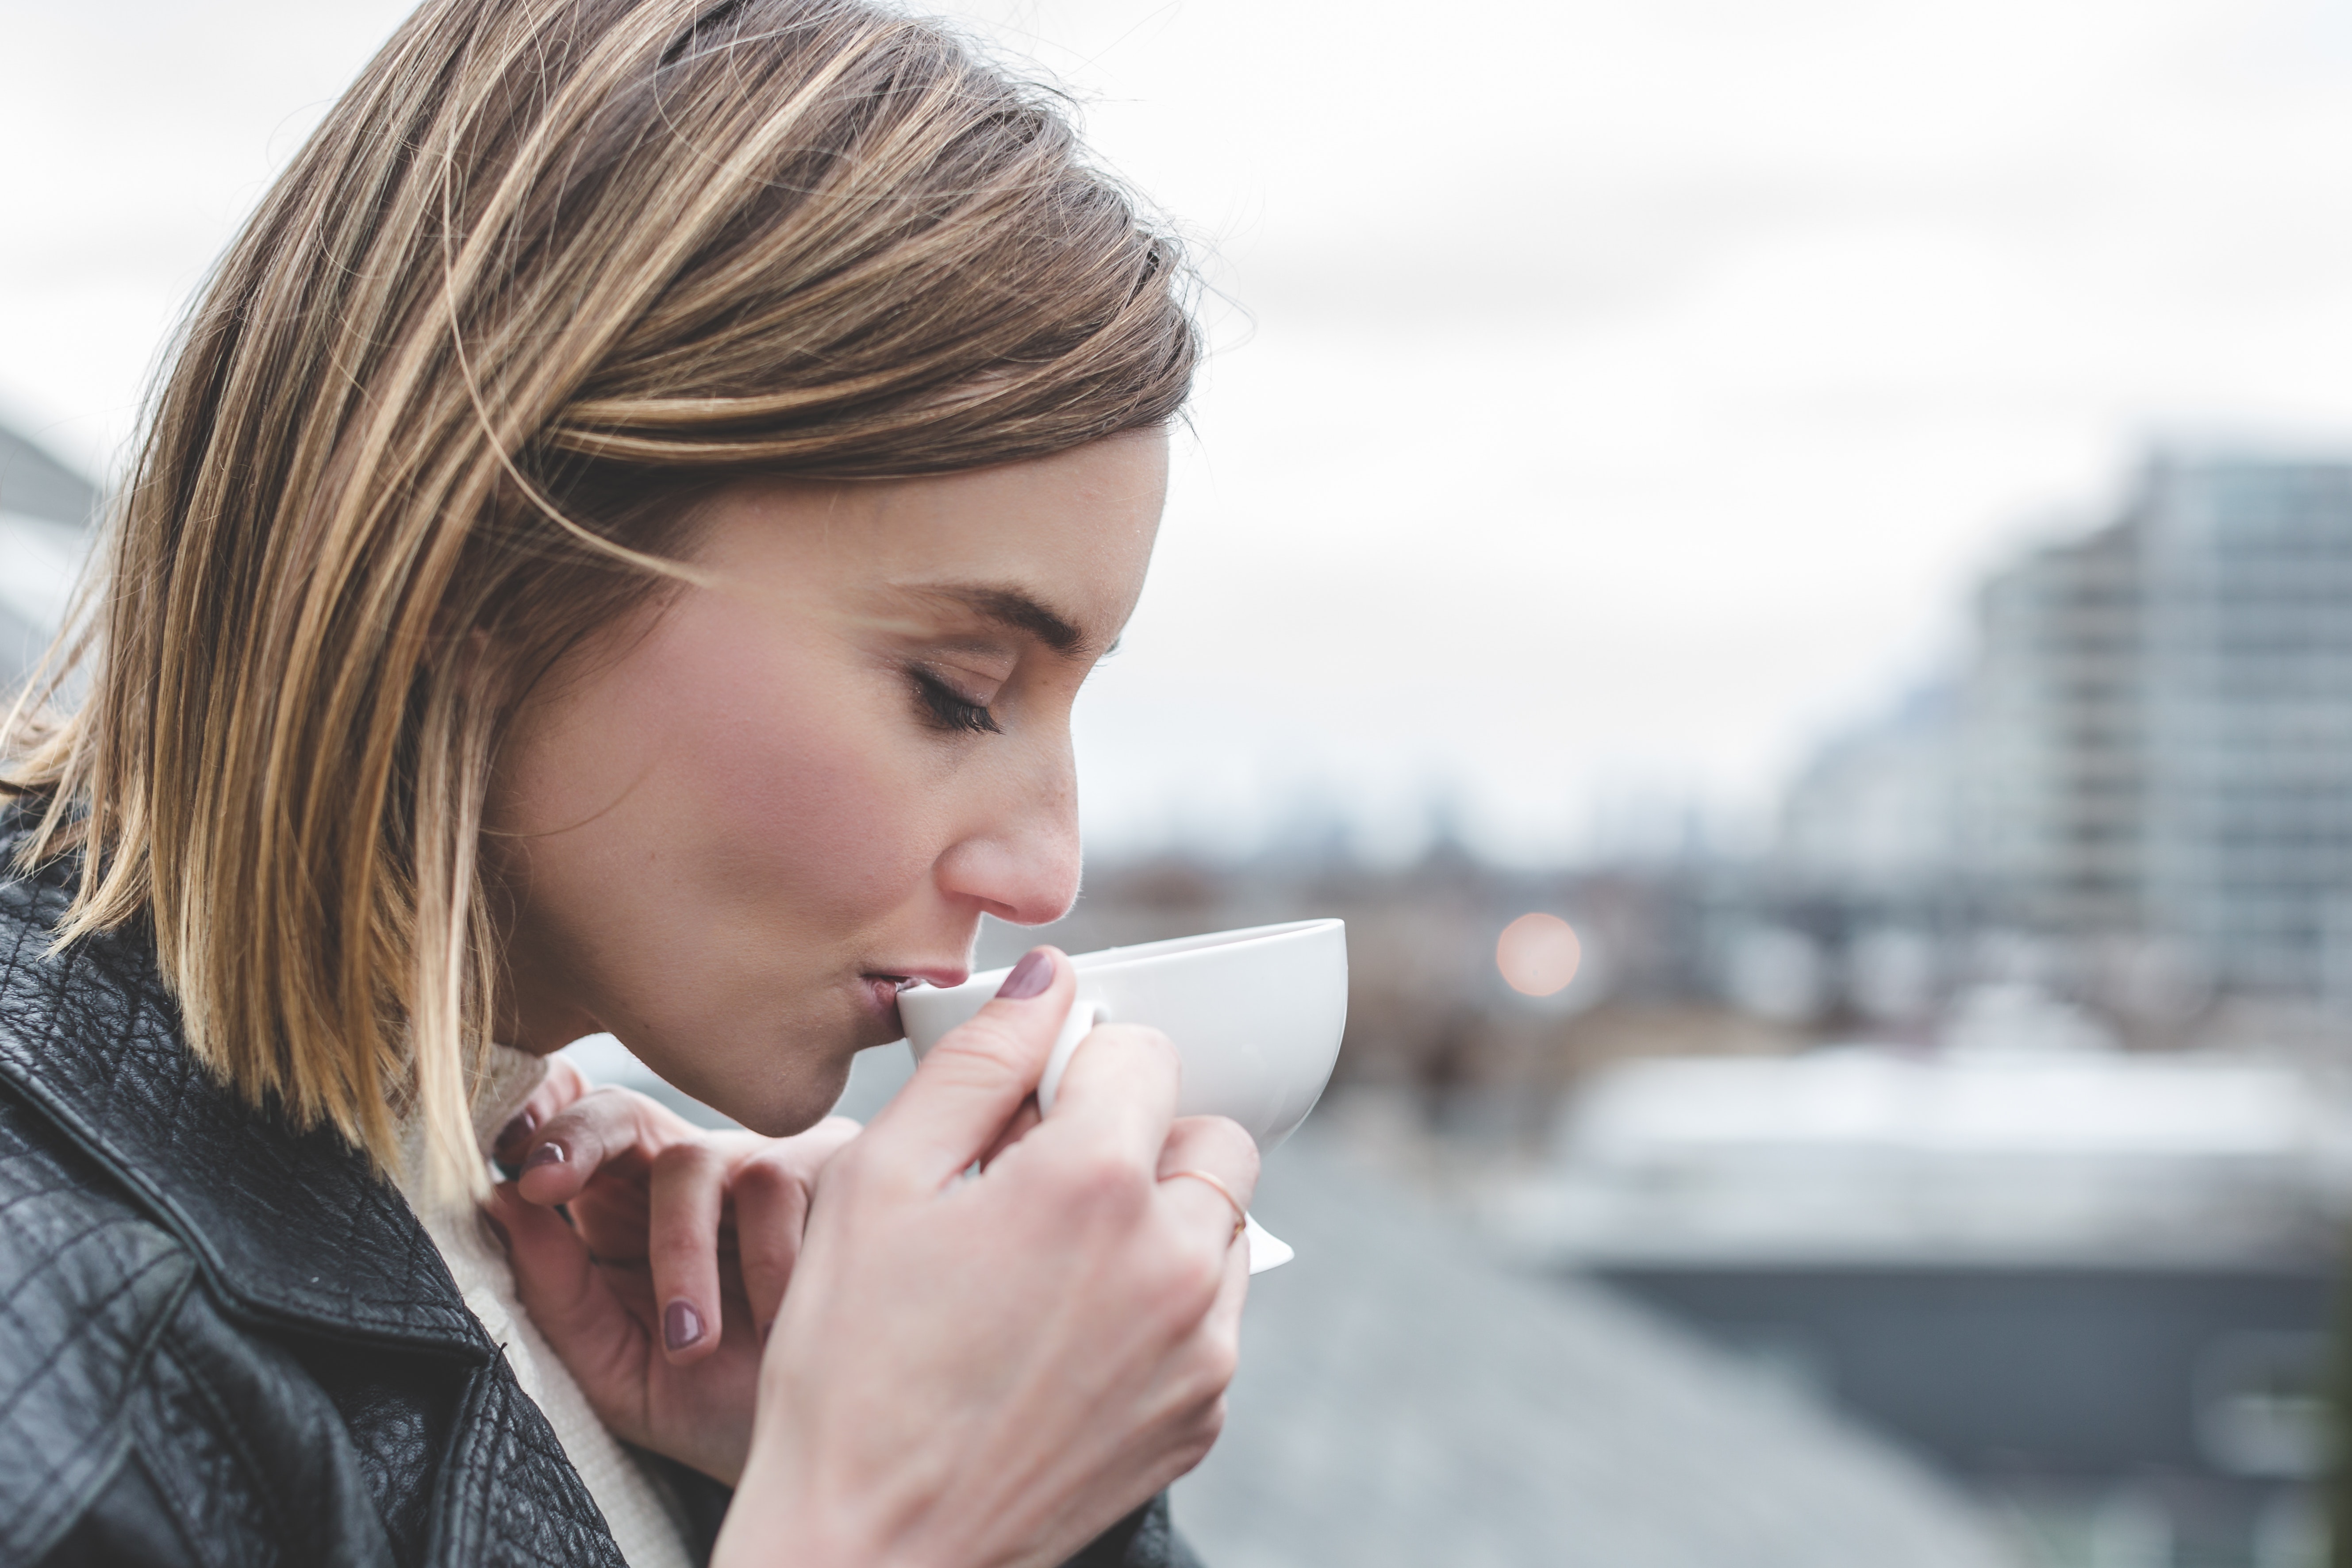
nose, lip, drinking, chin, close up, blond, mouth, electronic device, photography, mobile phone, gadget, smartphone, ear